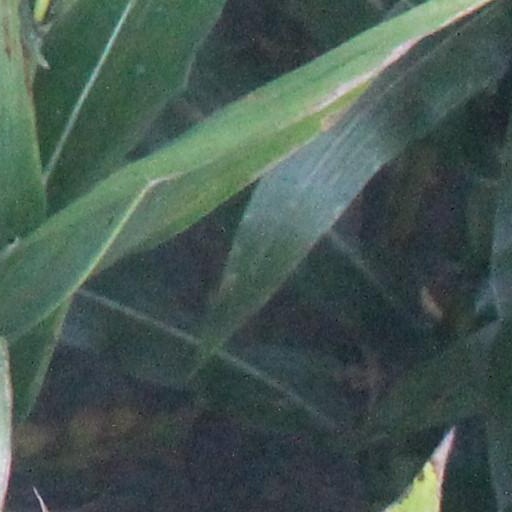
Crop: maize; corn